Philipse Manor station

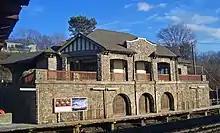
A stone building with a peaked roof and half-timbered pediments seen from its right, with a platform and some railroad tracks visible in the front. Three large round arched entryways at track level have been closed with wood paneling

The main building (no longer used for rail purposes) is a one-story hip-roofed octagonal structure of rock-faced granite block with stone, stucco and wood trim. It is built into the bluff created when the tracks were cut, and thus access to them was provided through the basement, through doors which have since been bricked off.